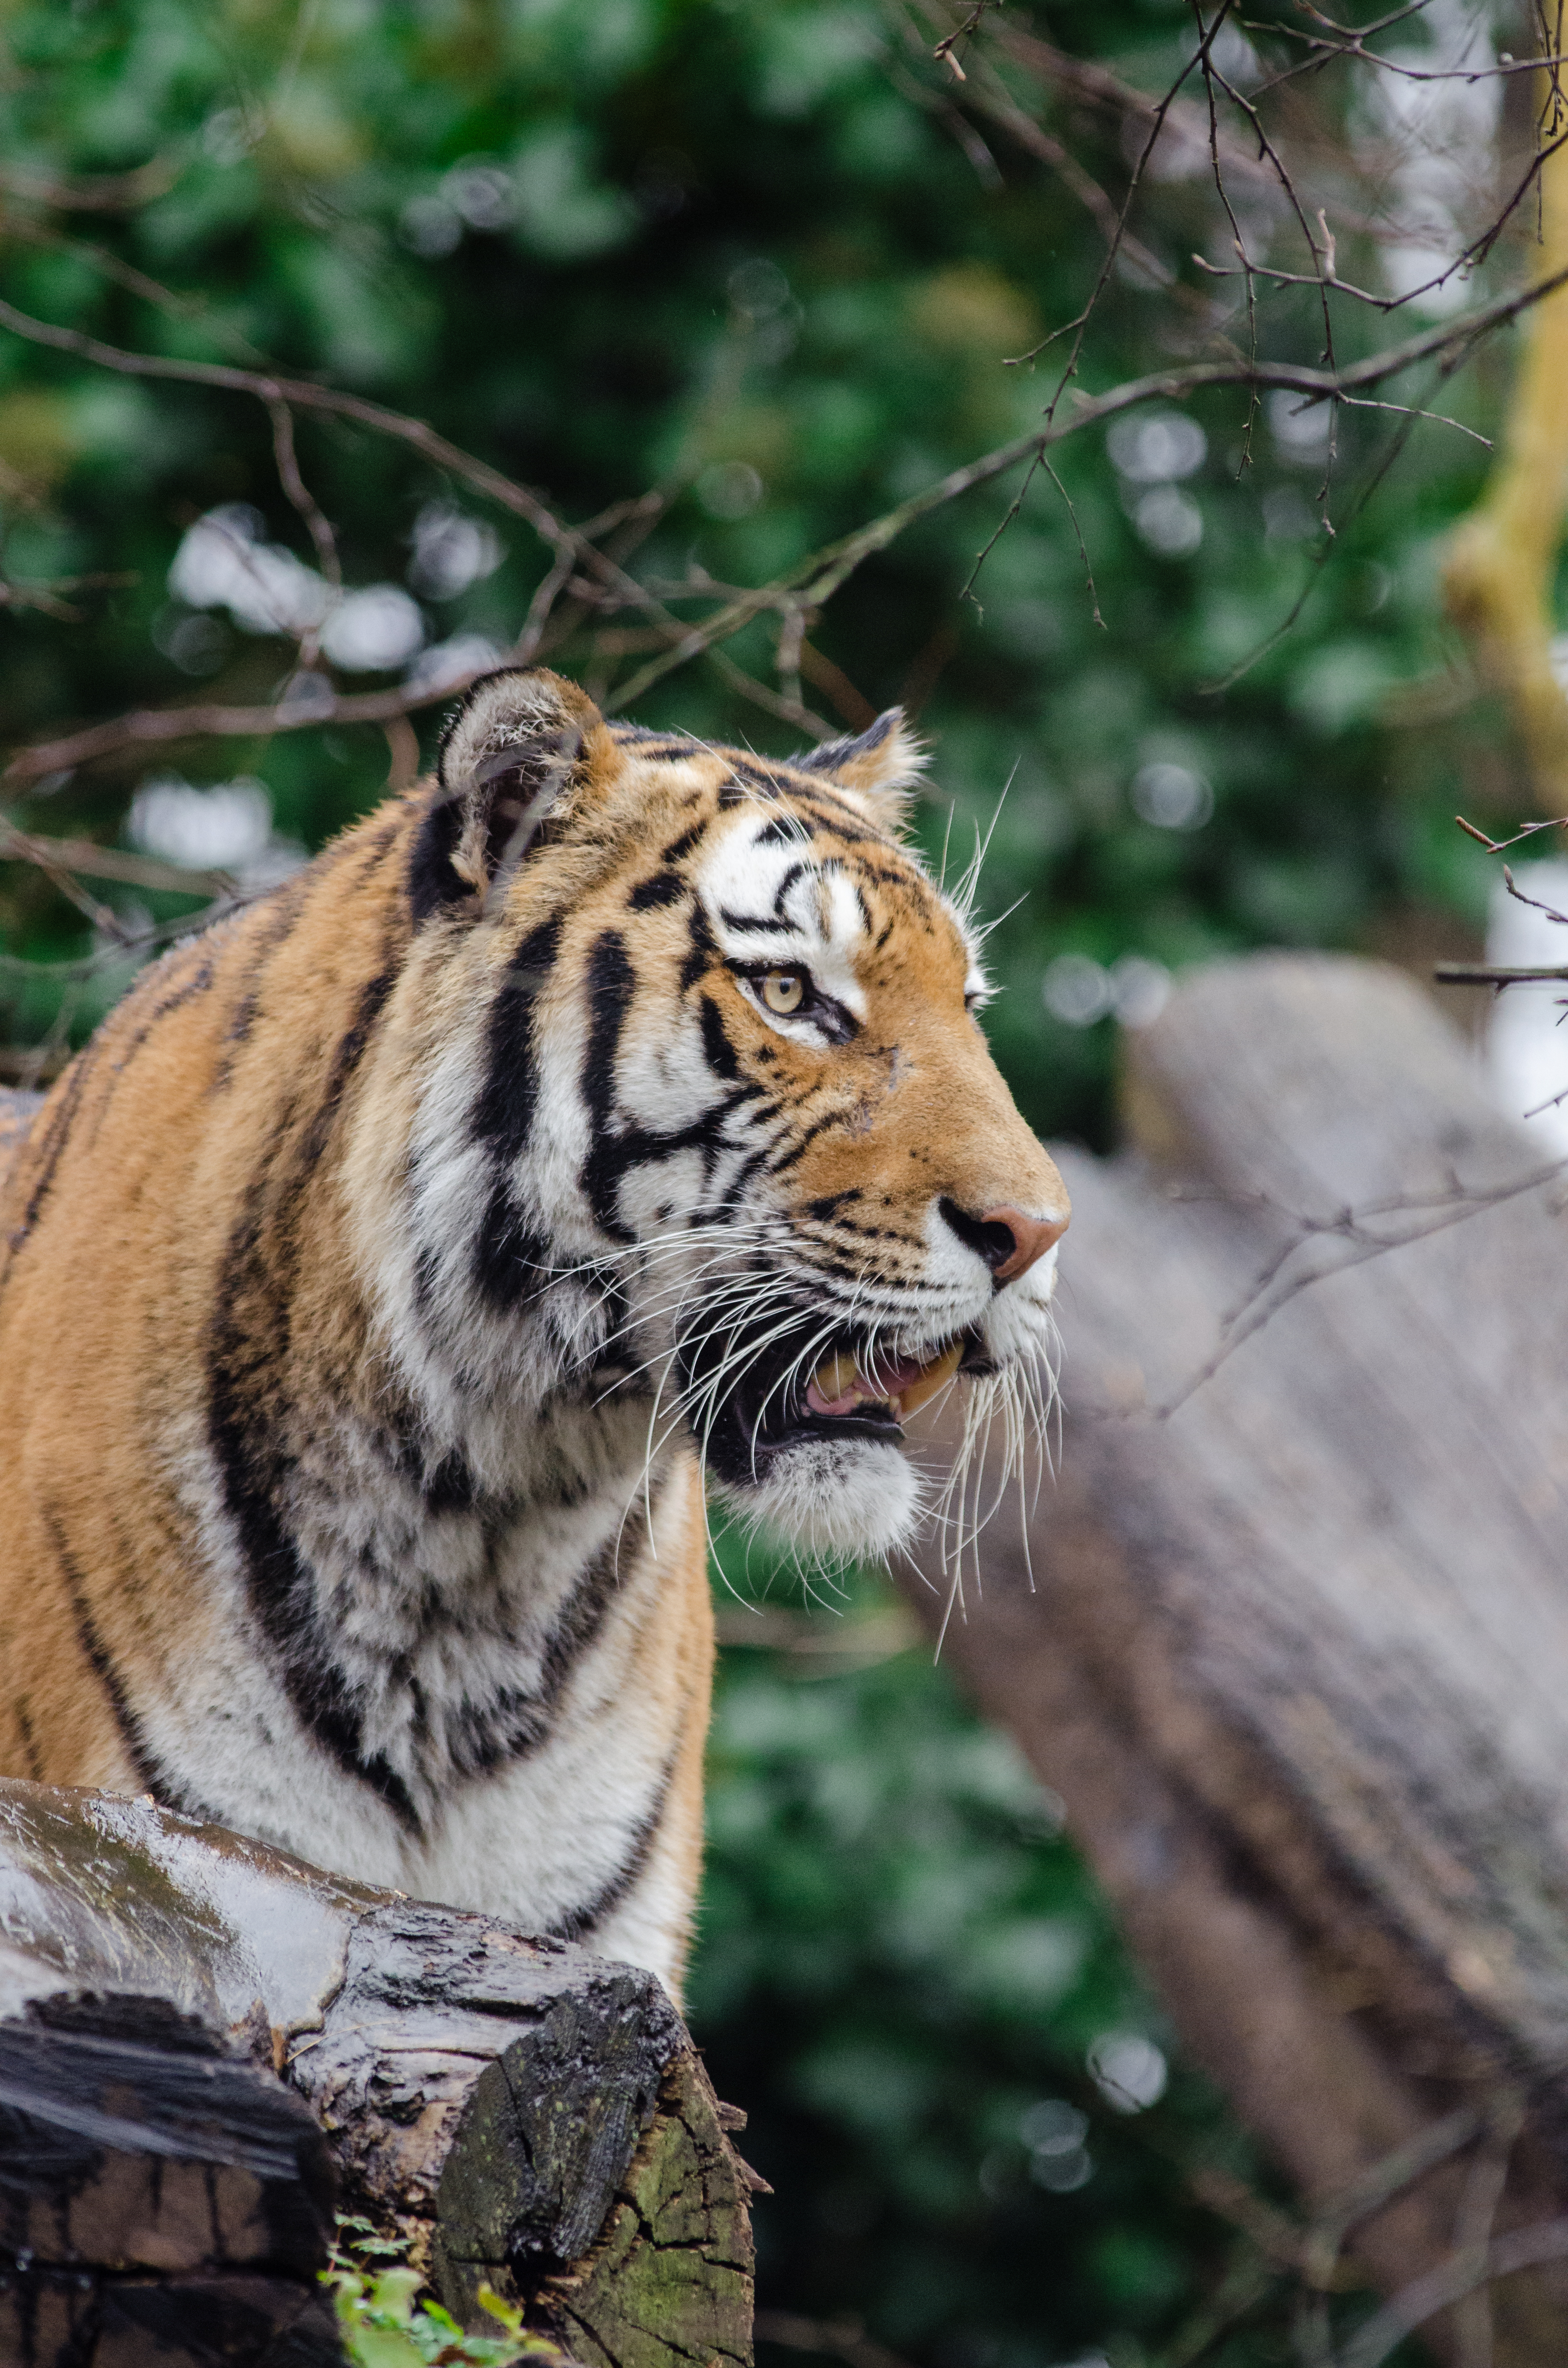
animal, wildlife, zoo, jungle, cat, feline, mammal, predator, fauna, whiskers, tiger, vertebrate, germany, deutschland, katze, tierpark, sibirischer, siberian, panthera, tigri, carnivore, big cats, cat like mammal